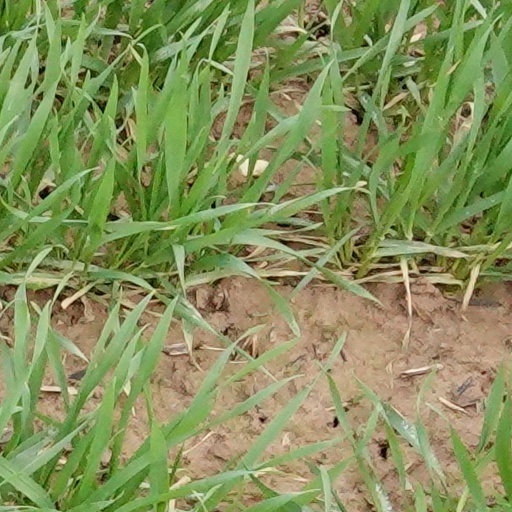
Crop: wheat